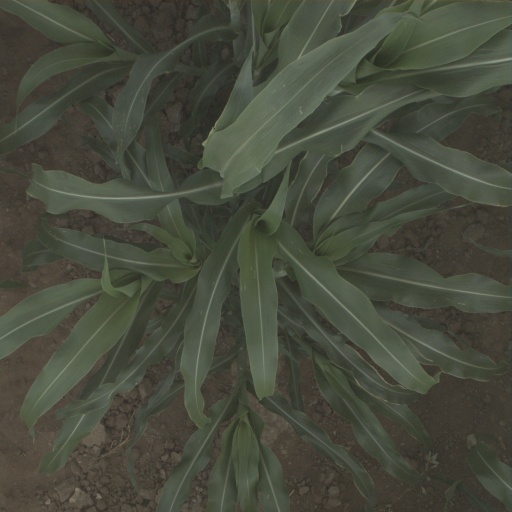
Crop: sorghum